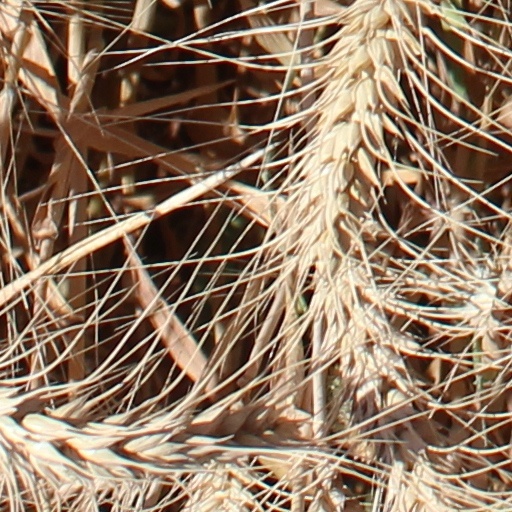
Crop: wheat